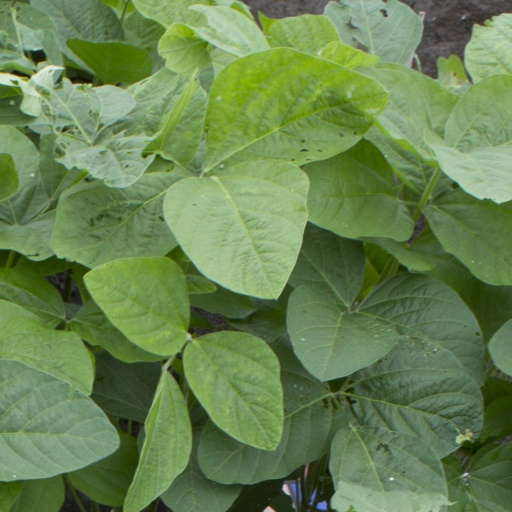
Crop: soybean